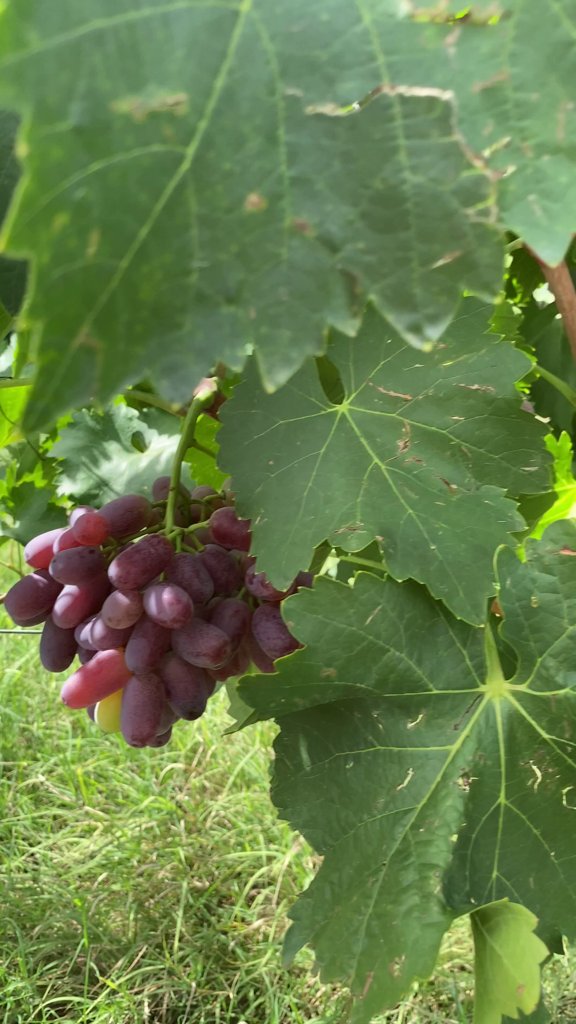
Berries visible: 42
Grape clusters: 1